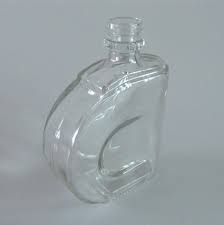
Label: glass